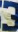
Number: 3